Fresh Wind. Volga

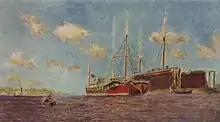
"Fresh Wind. Volga" (9 × 16 cm, 1890)

Levitan spent the summer and autumn of 1890 travelling along the Volga, visiting the towns of Plyos, Yuryevets and Kineshma. Sofia Kuvshinnikova, a Russian landscape artist and Levitan's friend, accompanied him on the trip. It is believed that the idea for "Fresh Wind. Volga" occurred to Levitan during his 1890 trip to Plyos (according to some sources, it happened during a trip from Plyos to Rybinsk).